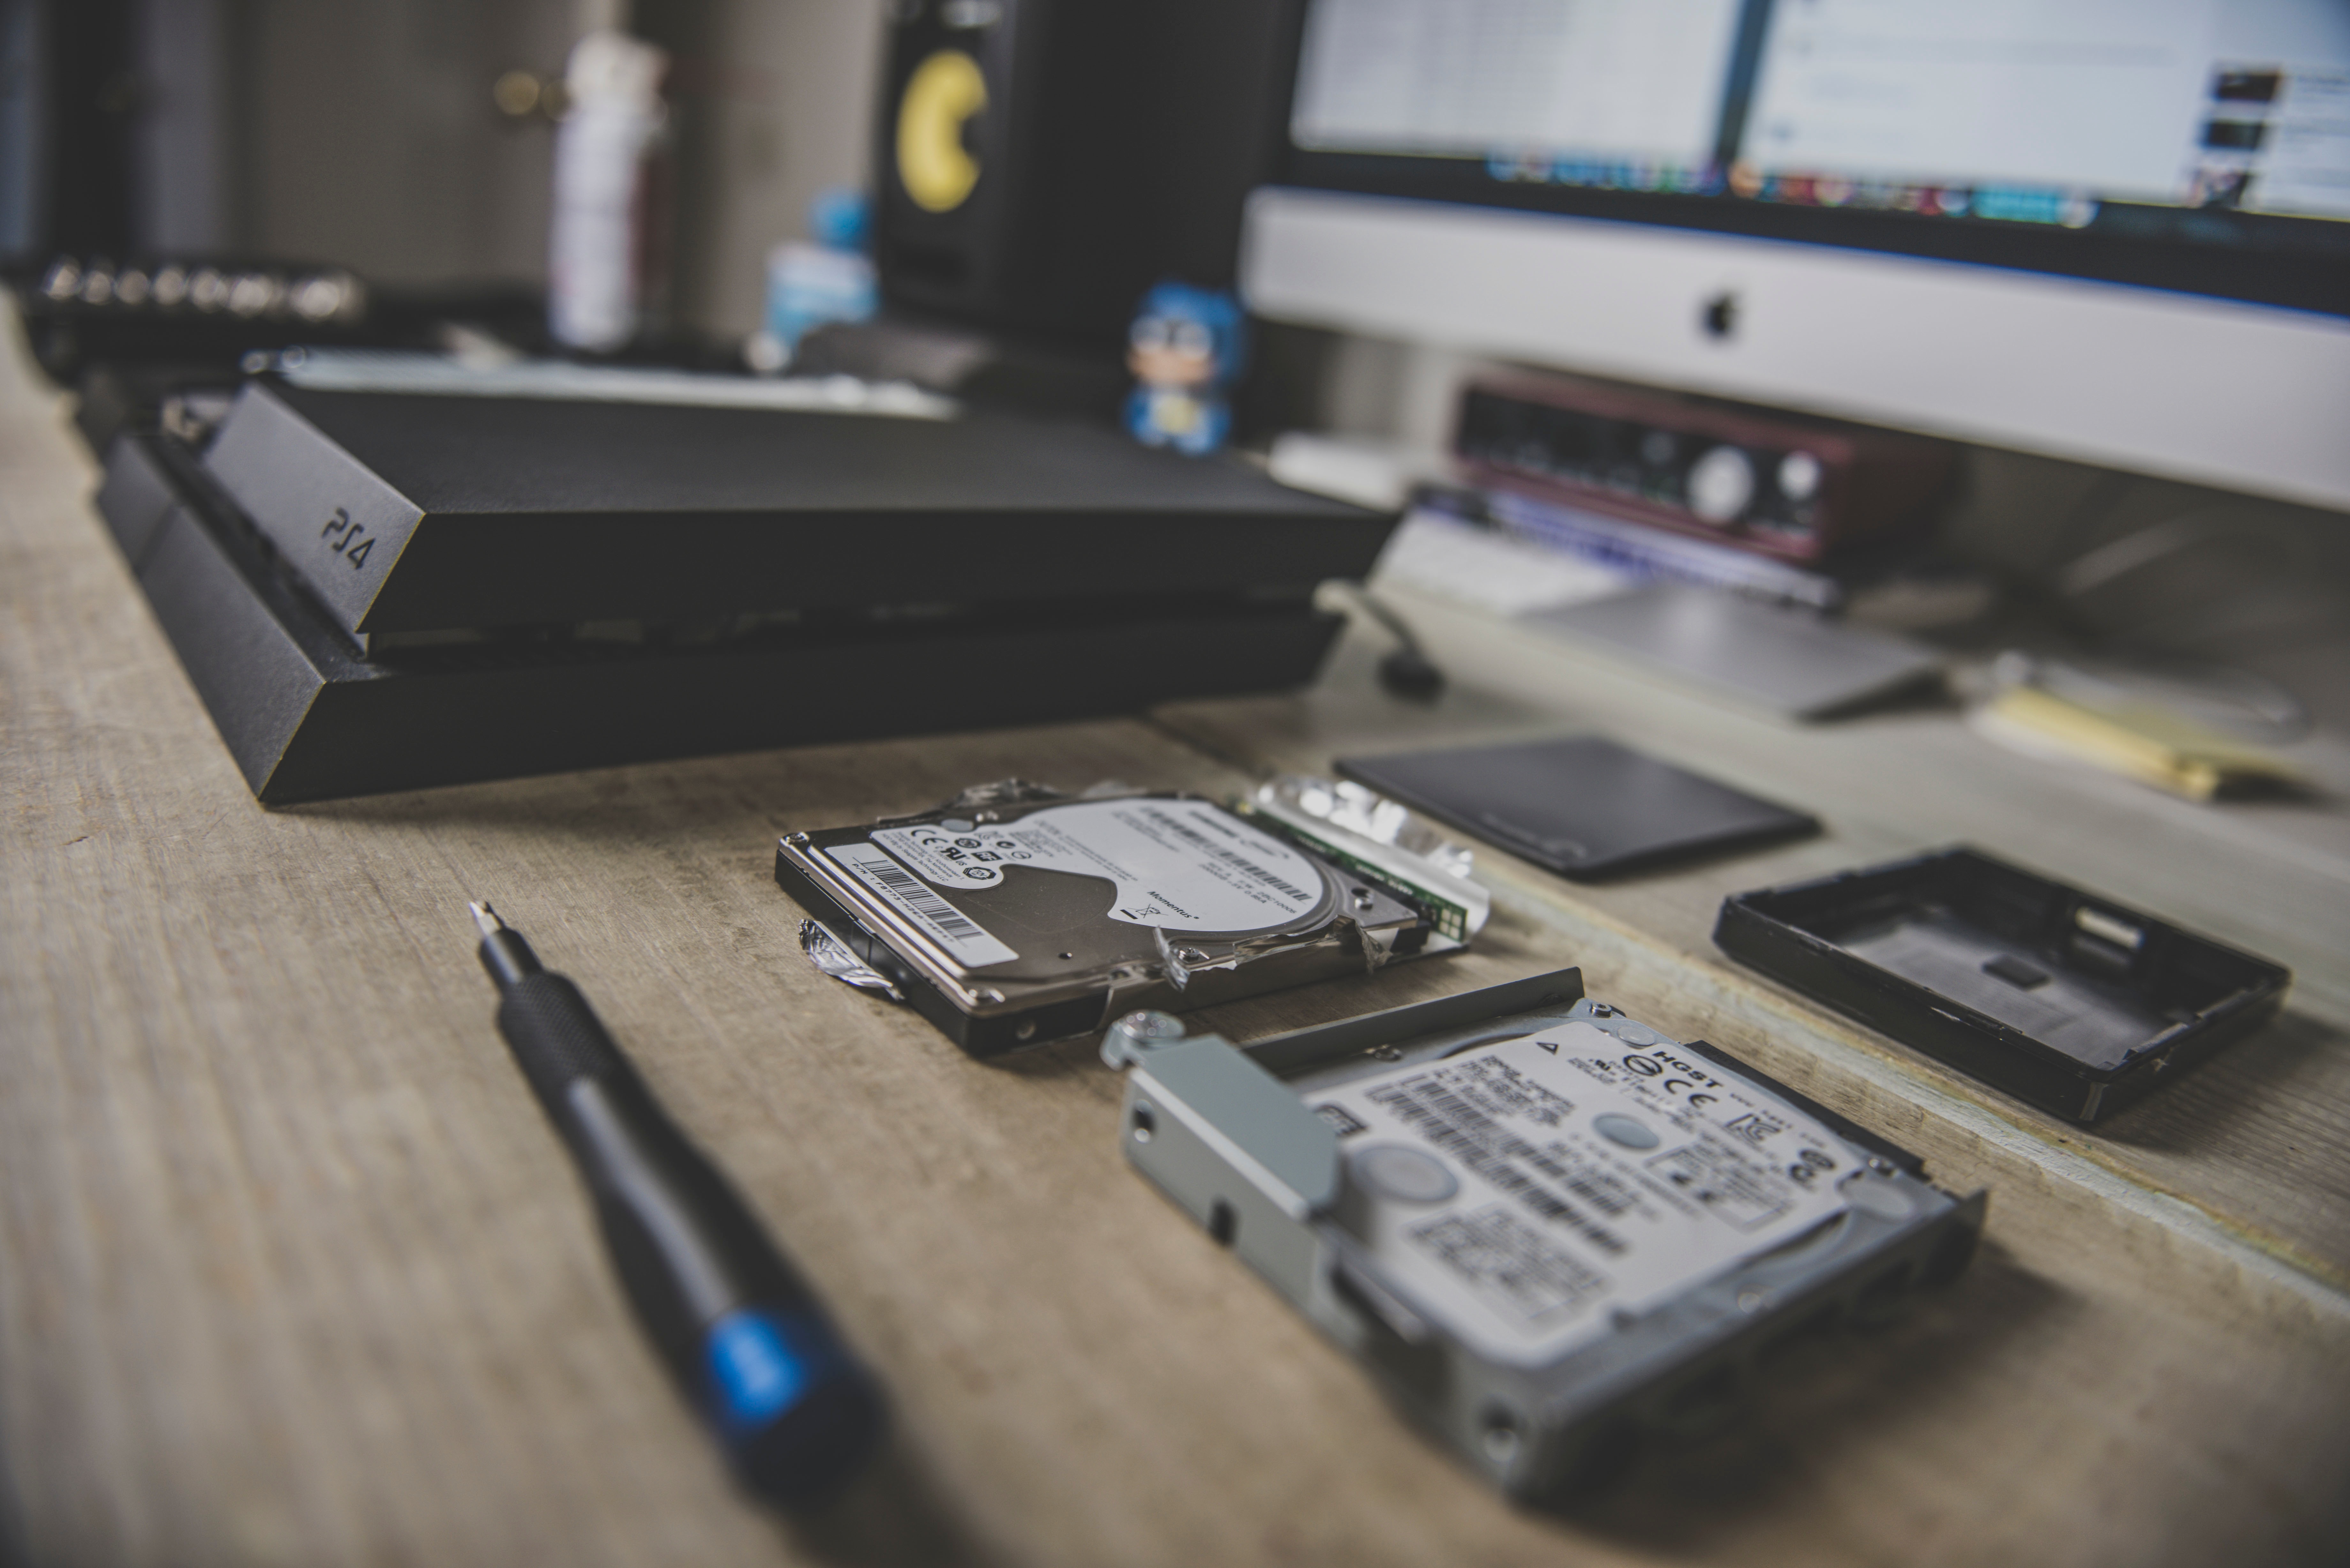
laptop, technology, gadget, electronics, personal computer, computer hardware, personal computer hardware